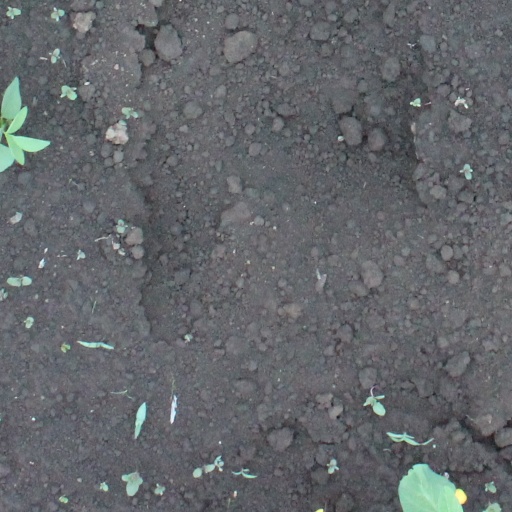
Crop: soybean